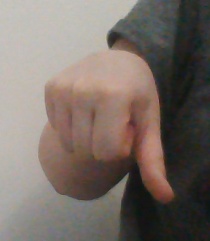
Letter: waw